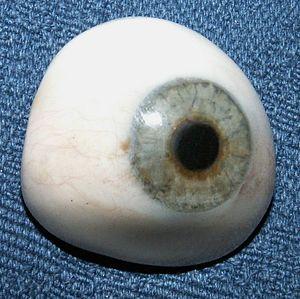
Une prothèse oculaire, communément appelée œil de verre, est mise en place lorsque l'on a dû enlever entièrement ou partiellement un œil à la suite d'une maladie ou d'un traumatisme. Elle permet de restituer le confort et l'esthétique.